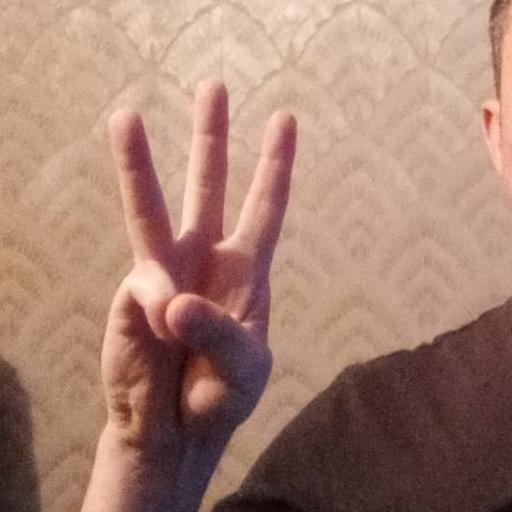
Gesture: three